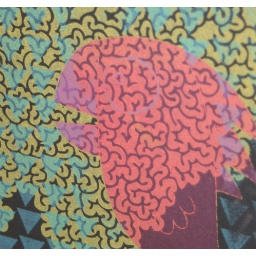
the black paper was hard to print on, and in some places the blue ink didn't go through.